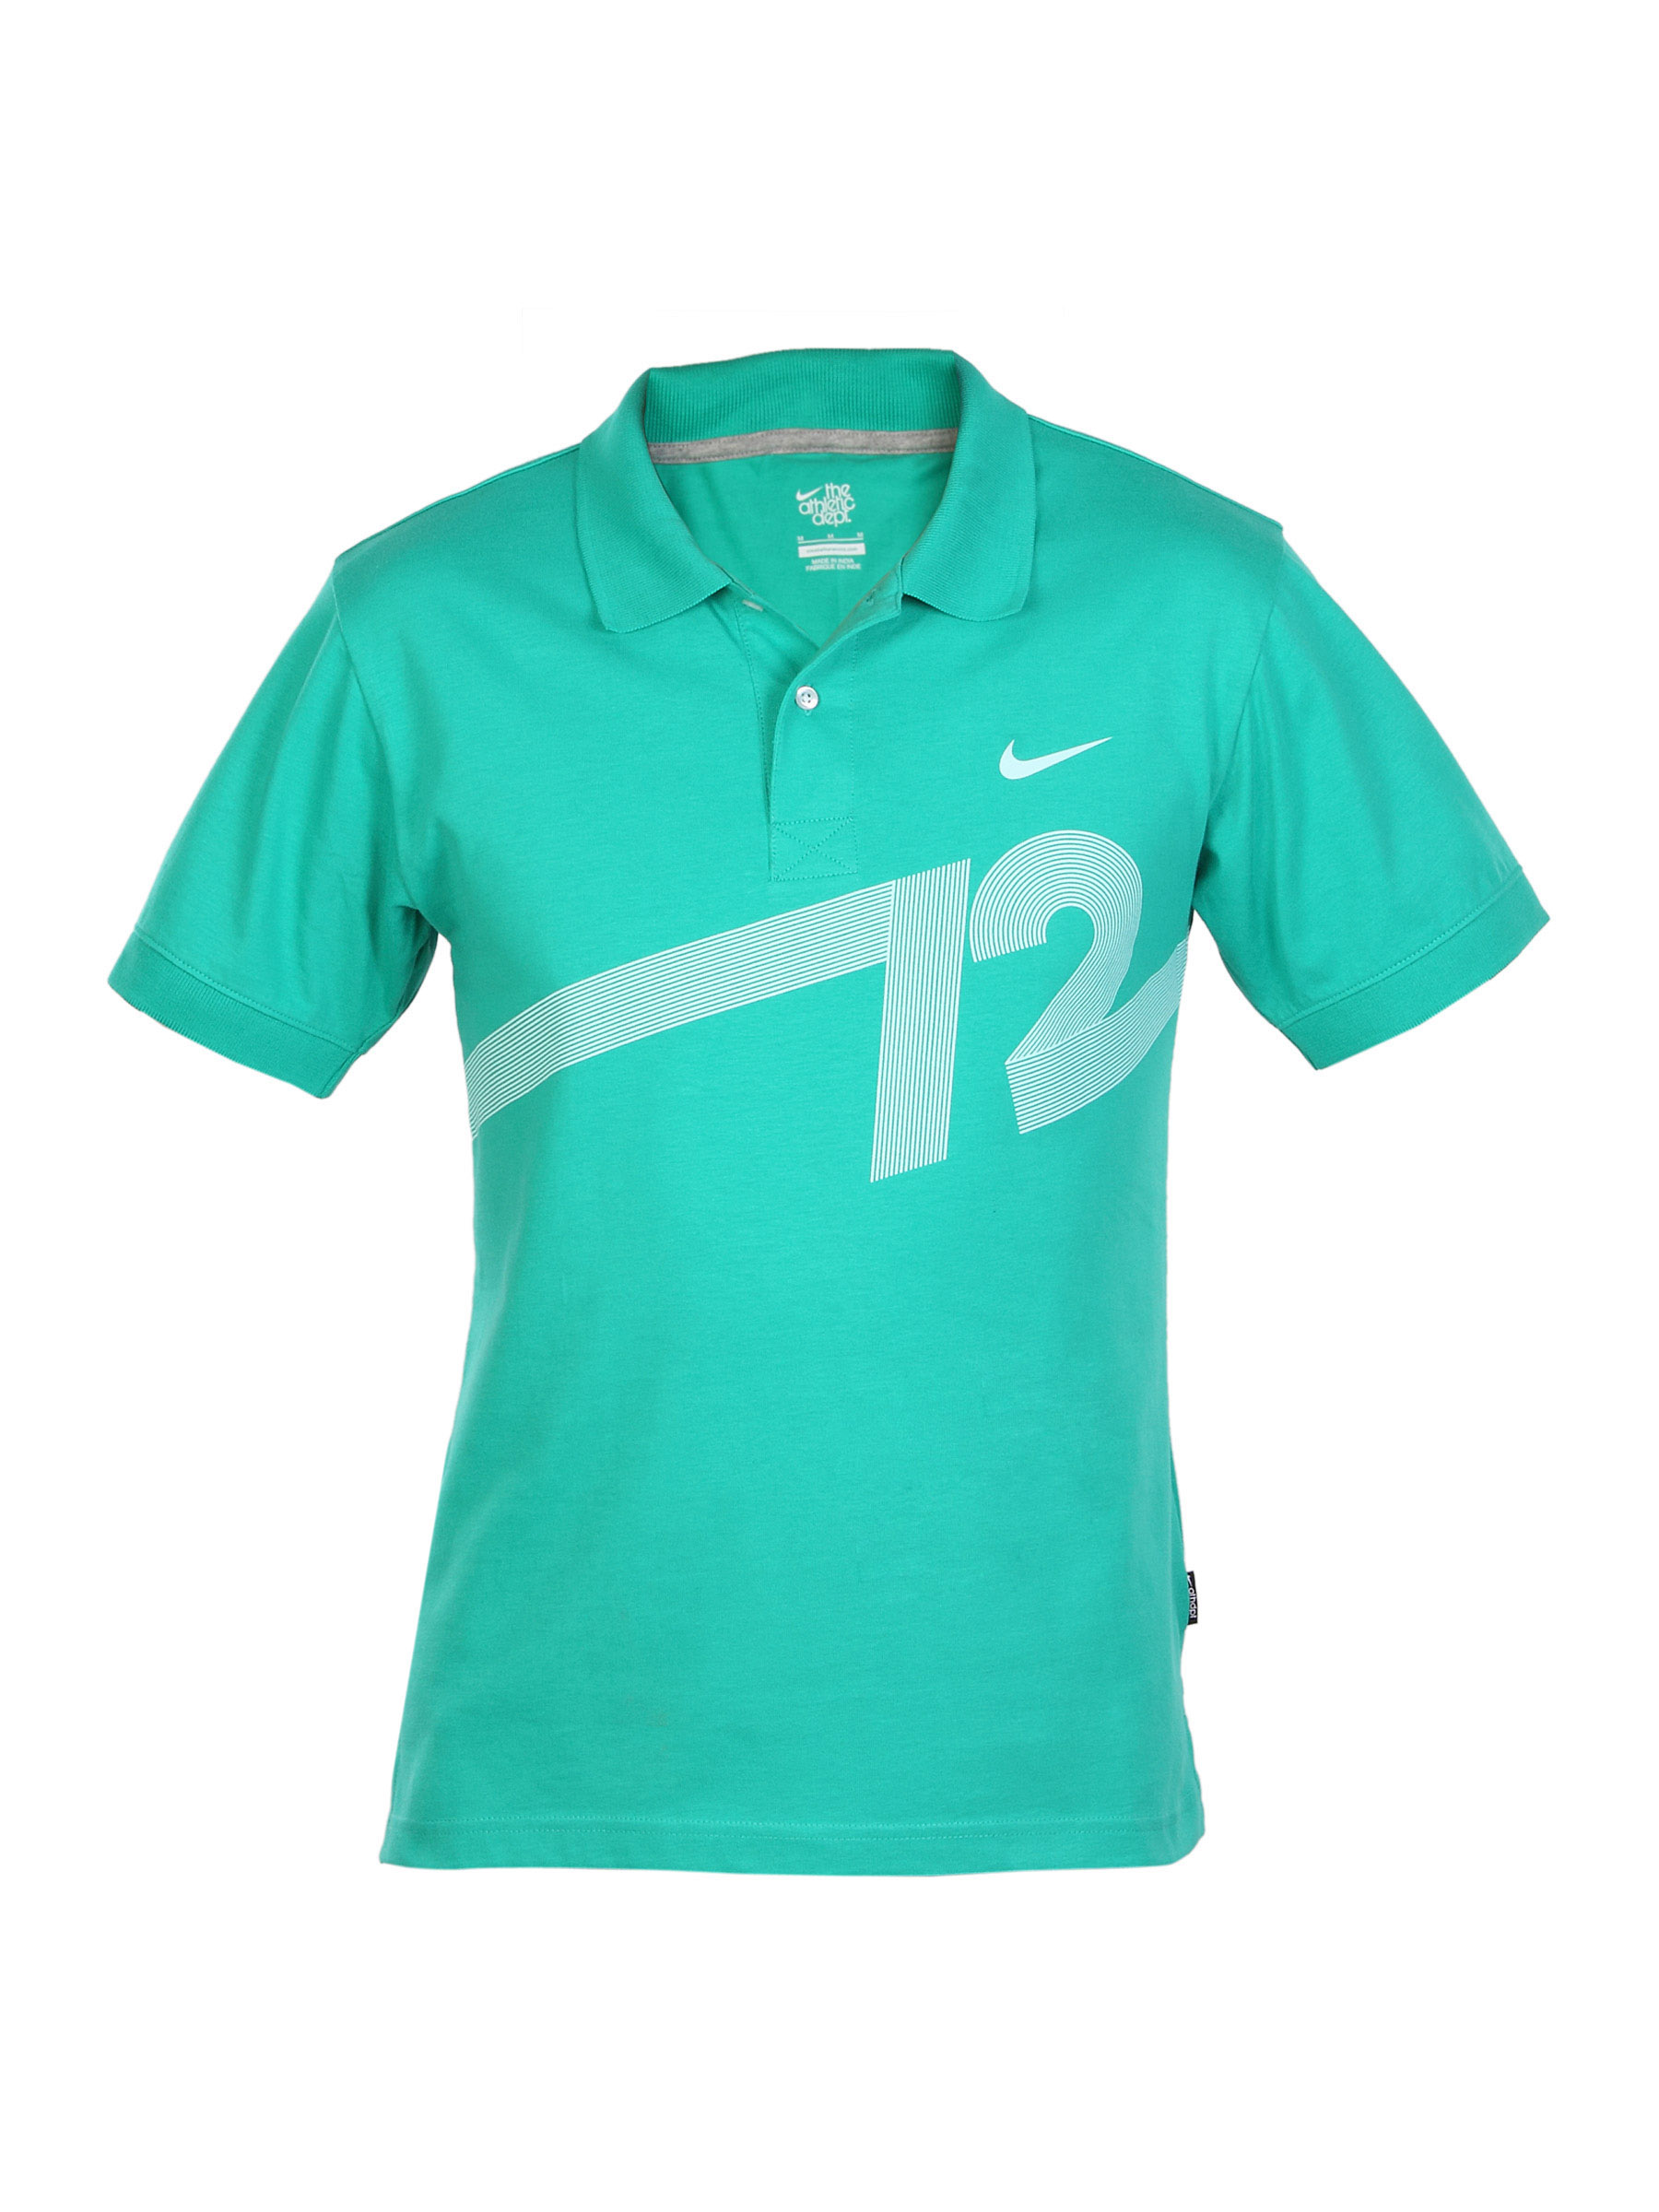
Nike Men Green Polo T-shirt
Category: Apparel / Topwear / Tshirts
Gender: Men
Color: Green
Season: Summer 2012
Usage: Casual